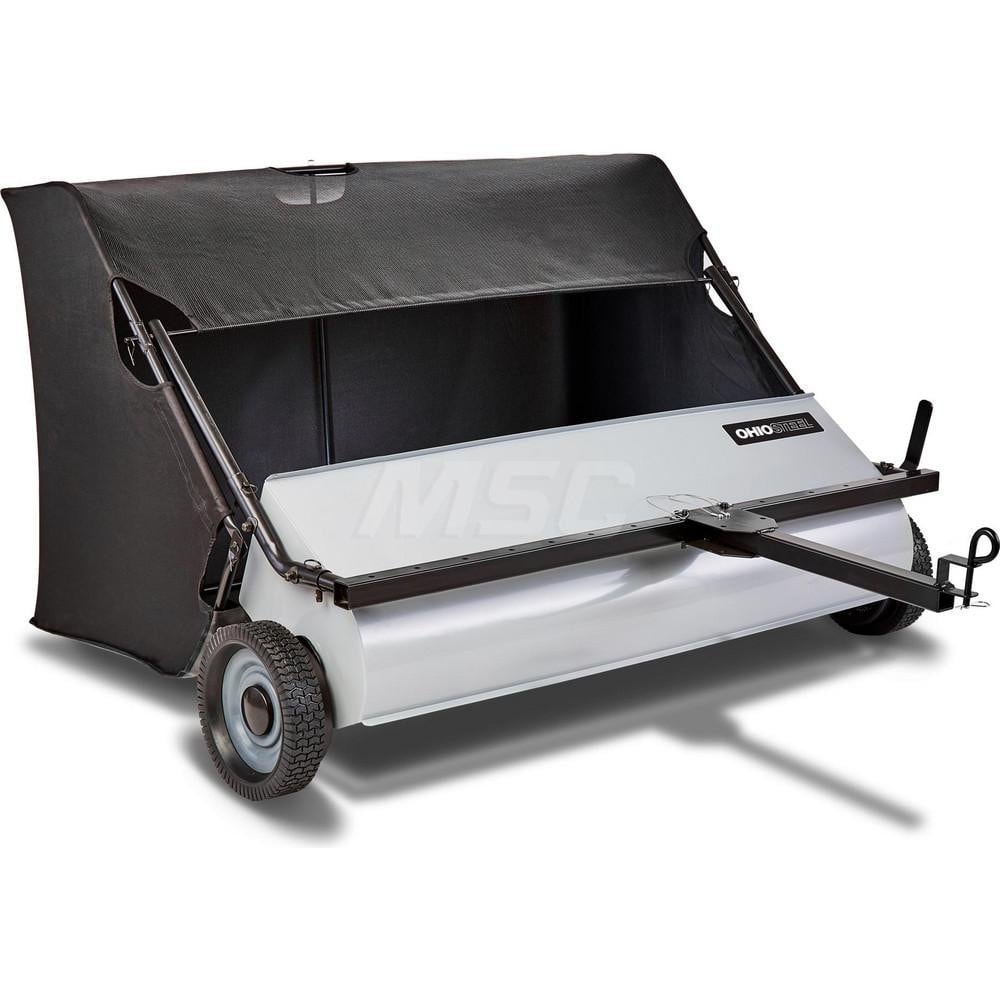
Lawn Sweepers; Type: Towable Lawn Tractor Attachment; Sweeping Width (Inch): 50; PSC Code: 3830
Item #: 17329871 Brand: Ohio Steel Model #: 5026V2
Brand: Ohio Steel
Category: Home & Garden > Lawn & Garden > Outdoor Power Equipment Accessories > Lawn Mower Accessories > Lawn Sweepers